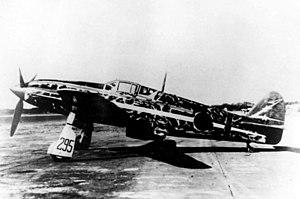
Le Service aérien de l'Armée impériale japonaise était, pendant la première moitié du XXᵉ siècle et jusqu'en septembre 1945, le corps d'aviation de l'Armée impériale japonaise. Cette force ne constituait pas l'unique force aérienne du Japon puisque la Marine impériale japonaise possédait aussi sa propre aviation militaire. L'aviation de l'Armée impériale servait à approvisionner les troupes ou à leur assurer un soutien tactique. Ce service est entre autres responsable du bombardement intensif des villes comme Nankin et Chongqing au cours de l'invasion de la Chine. Le prince Naruhiko Higashikuni en fut commandant en 1937.